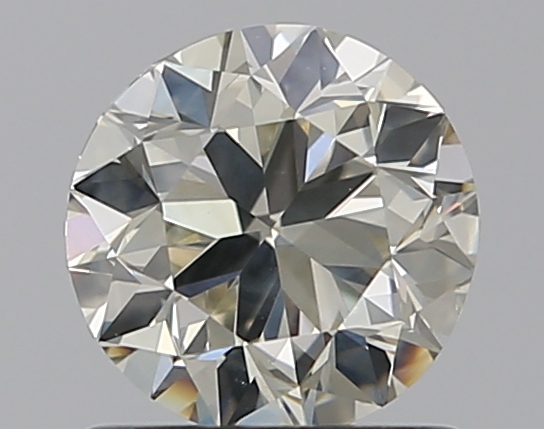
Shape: round
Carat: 0.9
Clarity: SI2
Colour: L
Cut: VG
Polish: EX
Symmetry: VG
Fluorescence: F
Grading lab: GIA
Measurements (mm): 6.02 x 6.09 x 3.83